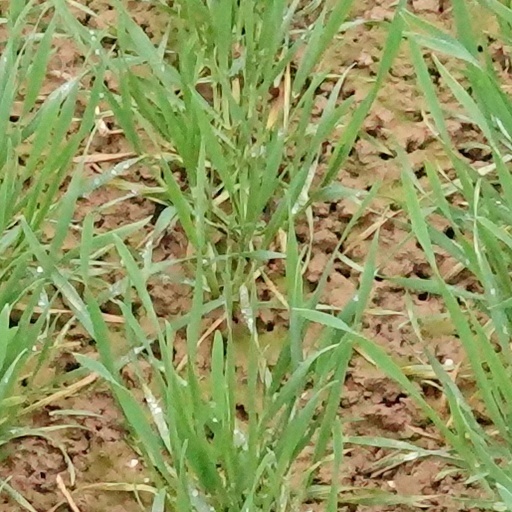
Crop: wheat